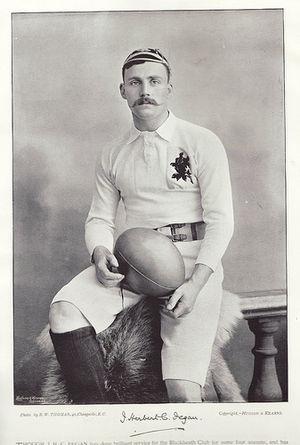
La liste des joueurs sélectionnés en équipe d'Angleterre de rugby à XV comprend 1 413 joueurs au 23 février 2020, le dernier étant Ben Earl retenu pour la première fois en équipe nationale le 8 février 2020 contre l'Écosse. Le premier Anglais sélectionné est John Bentley le dimanche 27 mars 1871 contre l'Écosse. L'ordre établi prend en compte la date de la première sélection, puis la qualité de titulaire ou remplaçant et enfin l'ordre alphabétique.